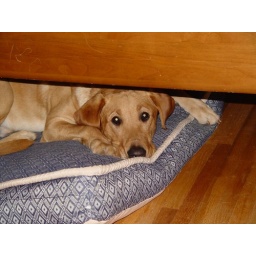
Henry dog under the bed